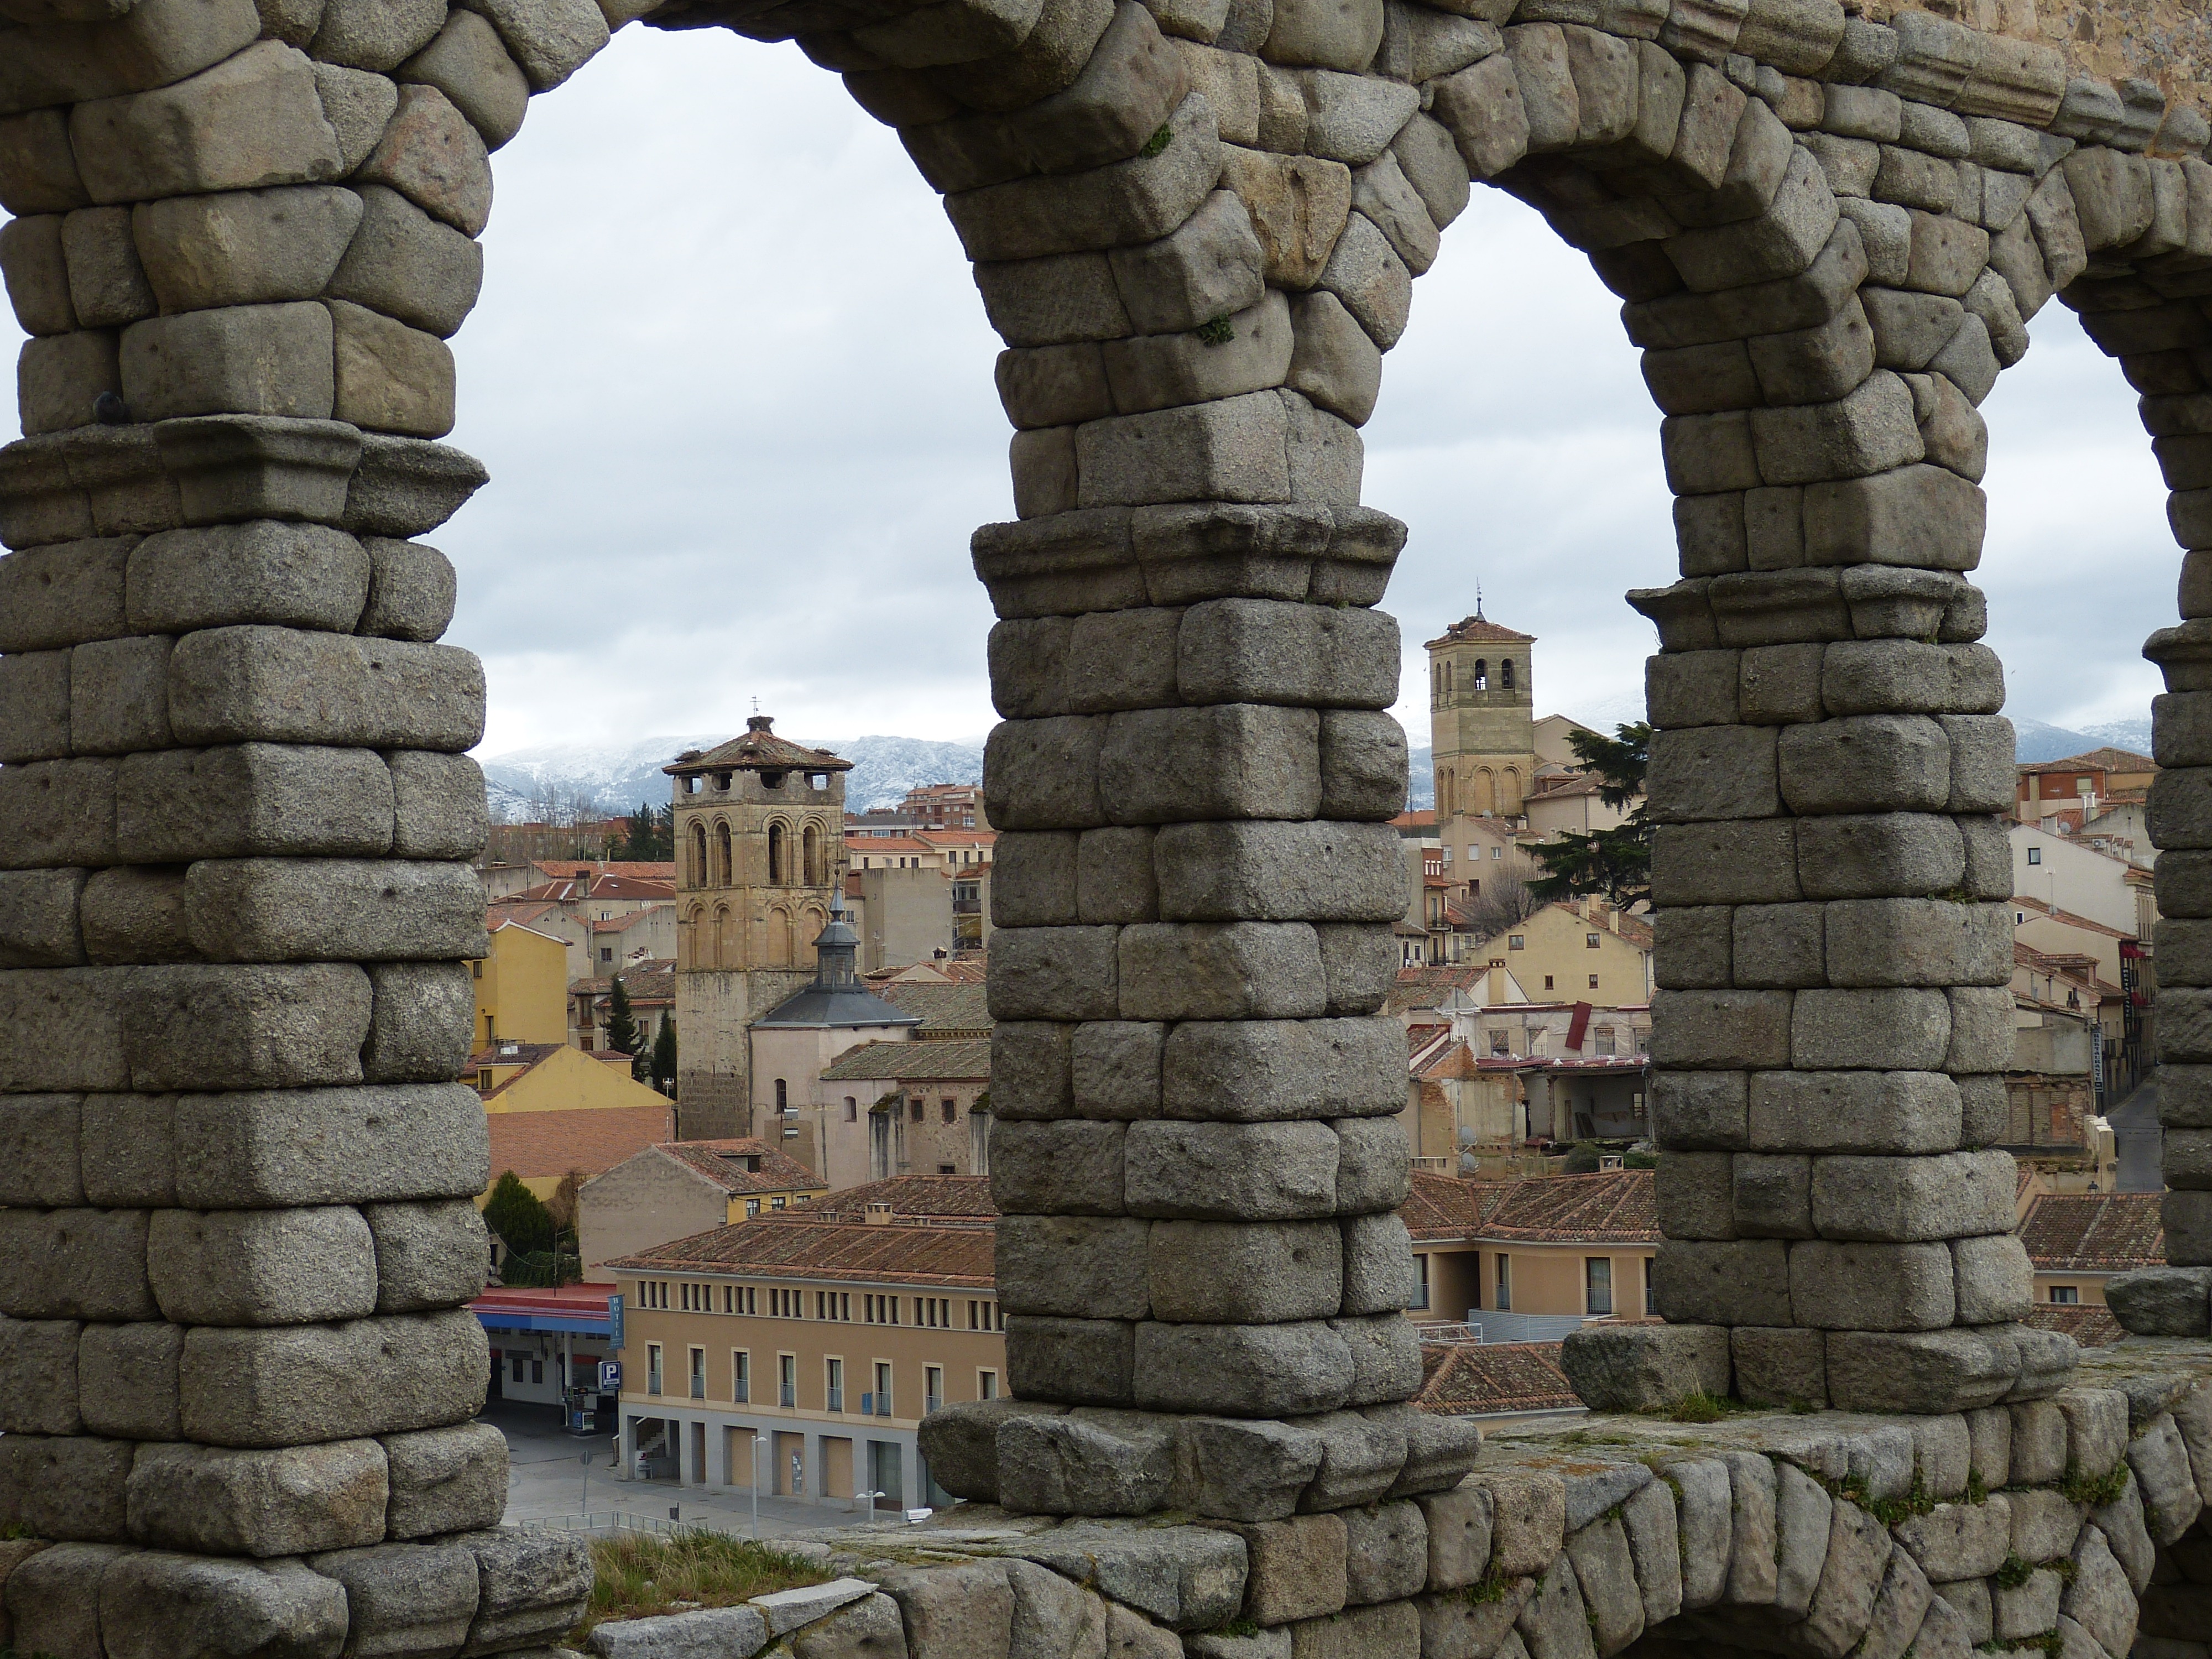
rock, architecture, structure, building, wall, arch, column, tower, landmark, church, world heritage, old town, spain, amphitheatre, temple, ruins, monastery, outlook, segovia, historically, castile, aqueduct, archaeological site, unesco world heritage site, historic site, ancient history, ancient roman architecture